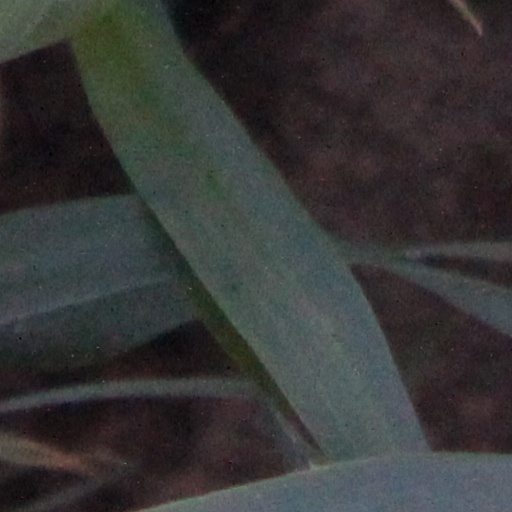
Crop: wheat